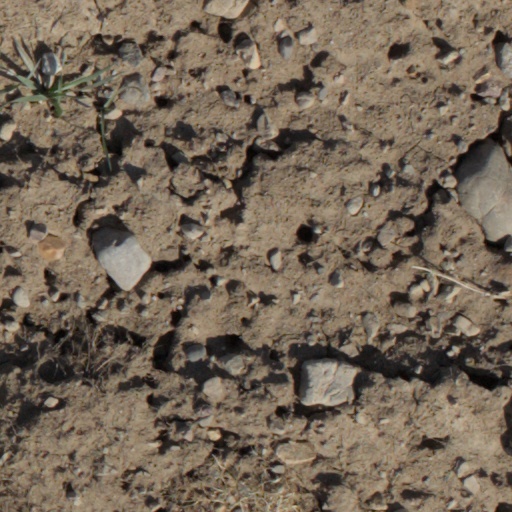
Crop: wheat